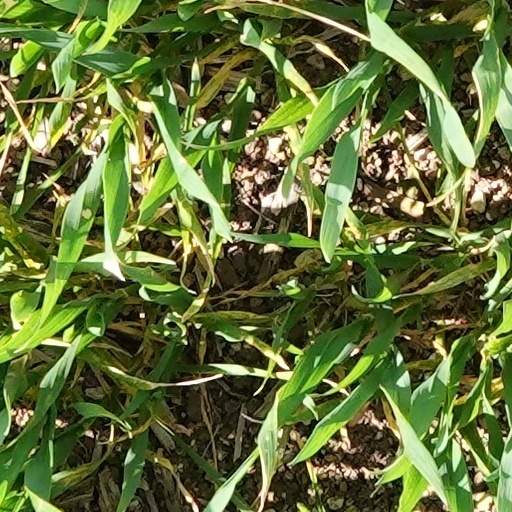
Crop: wheat